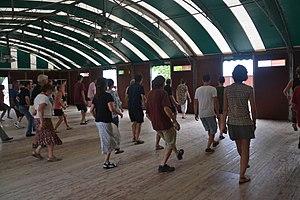
Stage de sautière (danse du Limousin) au Grand bal de l'Europe de Gennetines (Allier, France), en 2017.
Le Grand Bal de l'Europe est un festival de danse traditionnelle qui se tient chaque année dans le hameau des Gauthiers, situé sur la commune de Gennetines, dans le département français de l'Allier, à environ 10 kilomètres au nord-est de Moulins.
La sautière est une danse traditionnelle française que l'on trouve dans une région très délimitée, entre l'ouest du département de la Corrèze, l'est de la Dordogne et le sud de la Haute-Vienne. La zone de pratique de la sautière est globalement celle de la chabrette dite limousine, cornemuse locale à miroirs.
Gennetines est une commune française située dans le département de l'Allier en région Auvergne-Rhône-Alpes.
La musique limousine est la musique traditionnelle du territoire correspondant a minima à la province historique du Limousin, plus justement l'ancienne région administrative du même nom, et encore plus justement l'aire culturelle limousine fondée sur l'aire de locution traditionnelle de l'occitan limousin. Ce territoire correspond approximativement à l'essentiel de la région